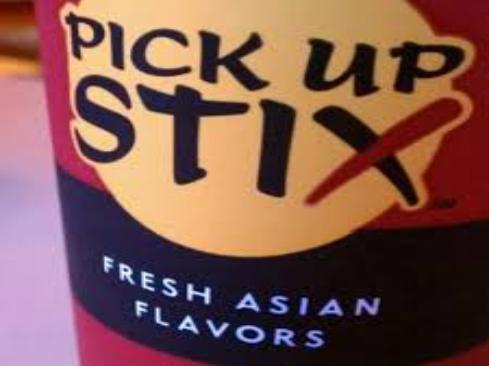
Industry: Food